The Vanishing Outpost

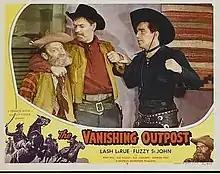
Original lobby card

The Vanishing Outpost is a 1951 American Western film produced and directed by Ron Ormond starring Lash LaRue and Al "Fuzzy" St. John. It was the tenth of LaRue's films for Ormond's Western Adventures Productions Inc. The film was the fourth to be released by Howco, Ron Ormond's new film company composed of Ormond and drive-in movie owners Joy N. Houck and J. Francis White, and Ormond's second film as director. The screenplay is credited to Ormond's wife June Carr and Maurice Tombragel. The film is composed mostly of footage from the previous Ormond LaRue Westerns "Son of Billy the Kid" (1949), "Mark of the Lash" (1948), "Outlaw Country" (1949) and "Son of a Bad Man" (1949). No outpost, vanishing or otherwise is seen in the film. The story appeared in Fawcett Comics' "Motion Picture Comics" #111 (1952).